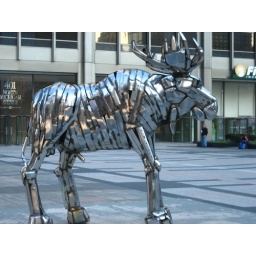
Continuing with the theme of erecting anatomically-accurate male animals in big cities... (cf. Denver, New York).